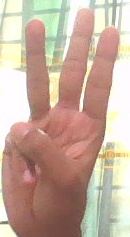
ASL sign: W